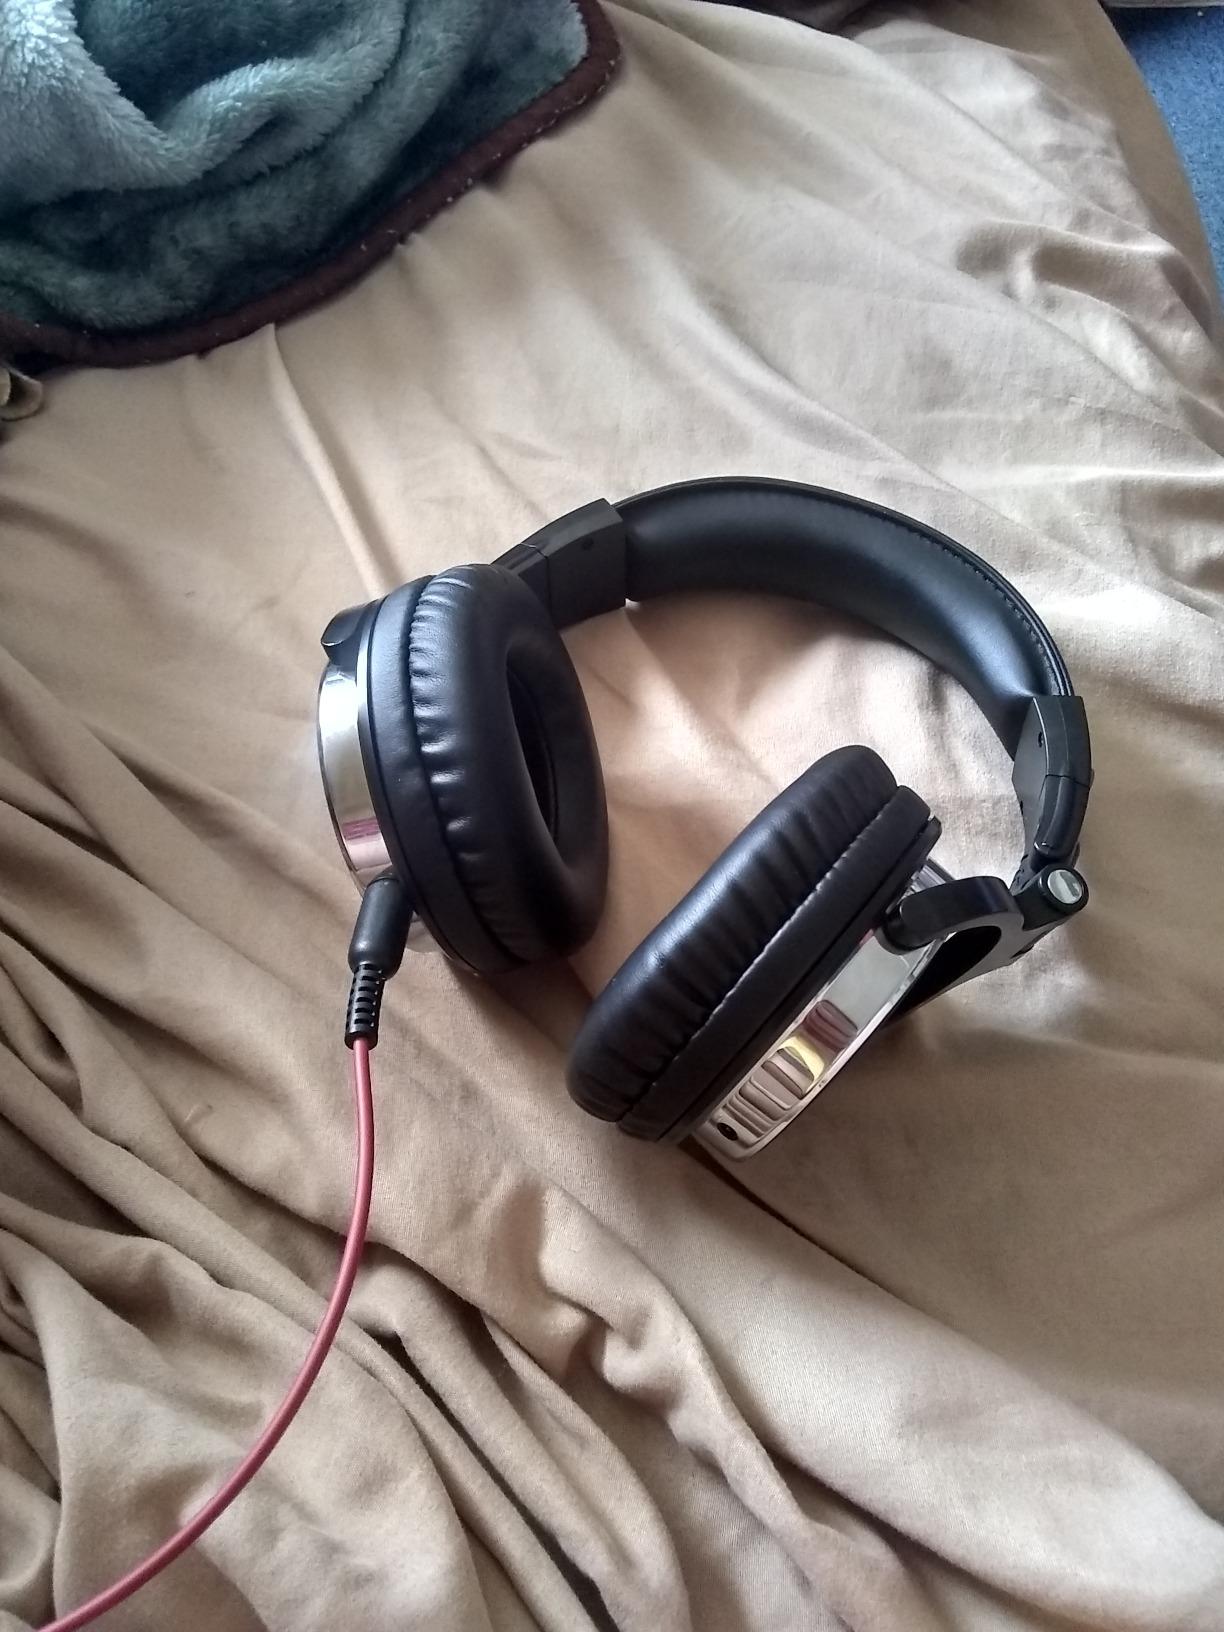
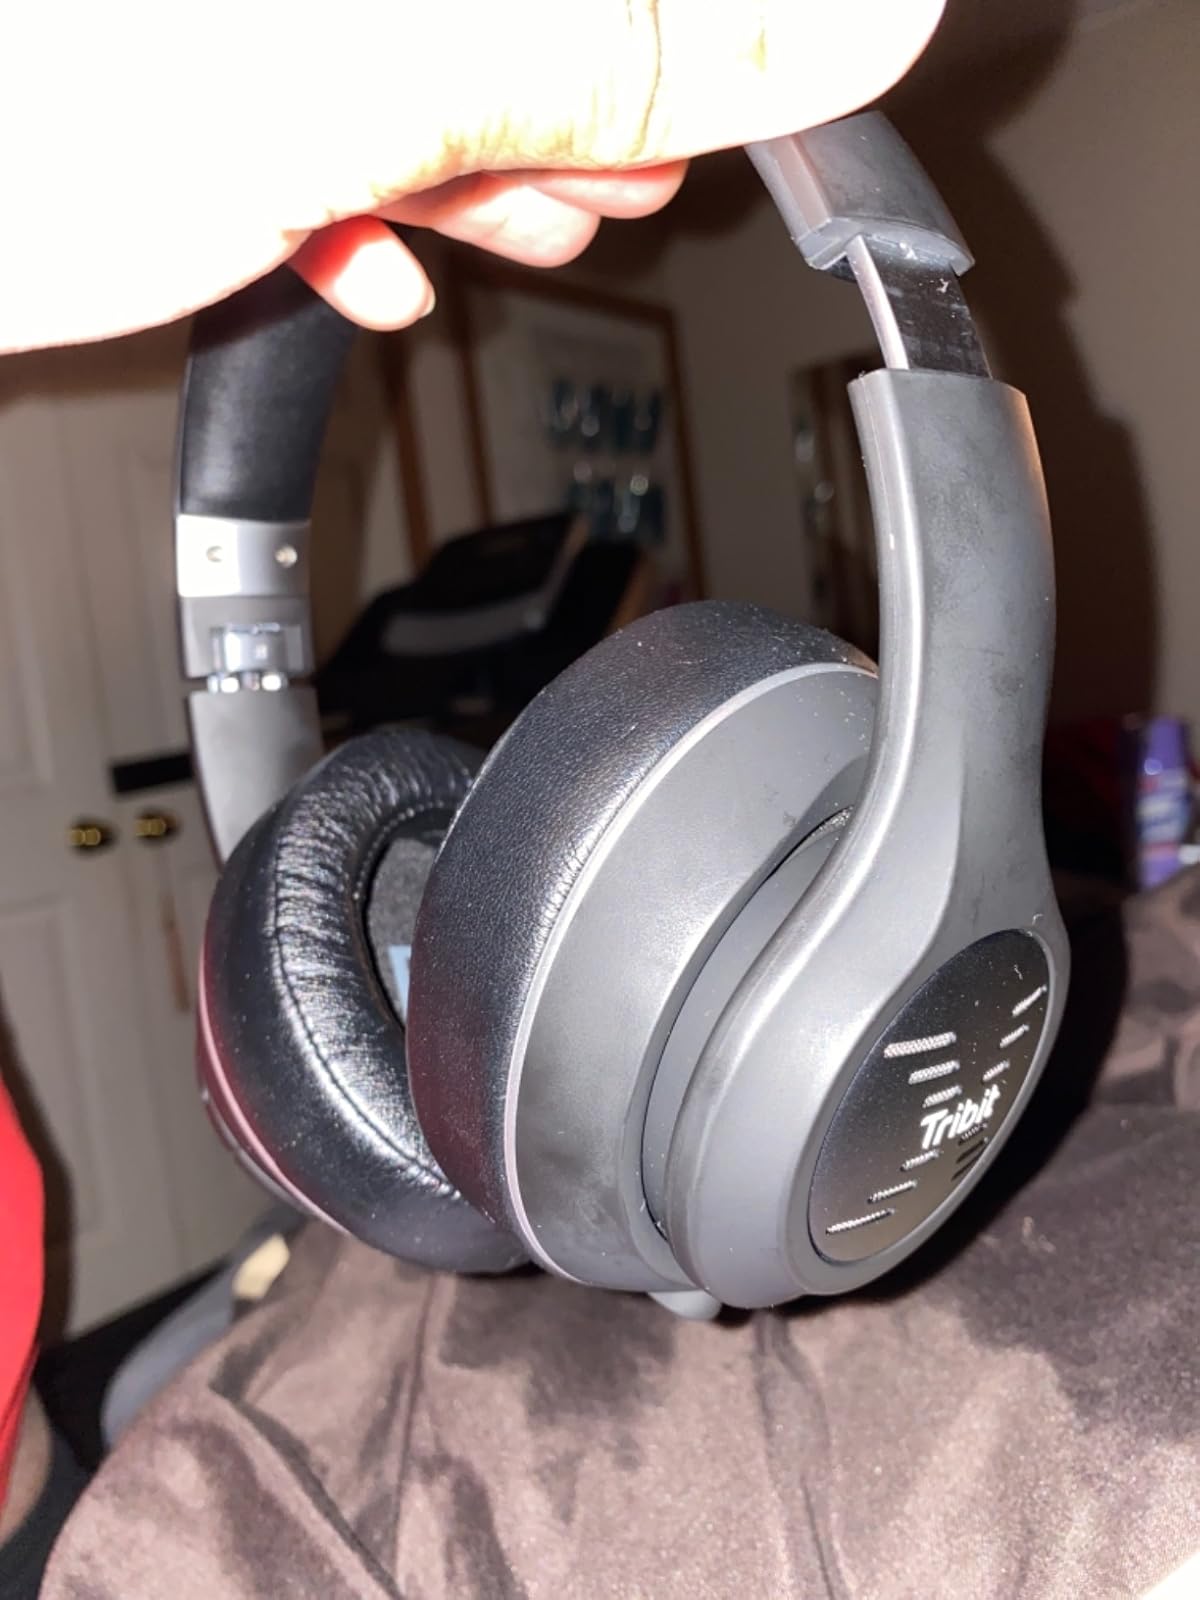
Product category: headphones
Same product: no